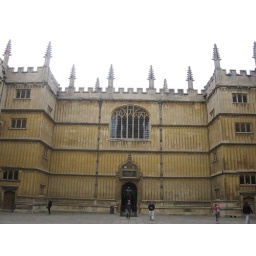
Bodelian Library, the main library for the university. There are miles of books under the town of Oxford.